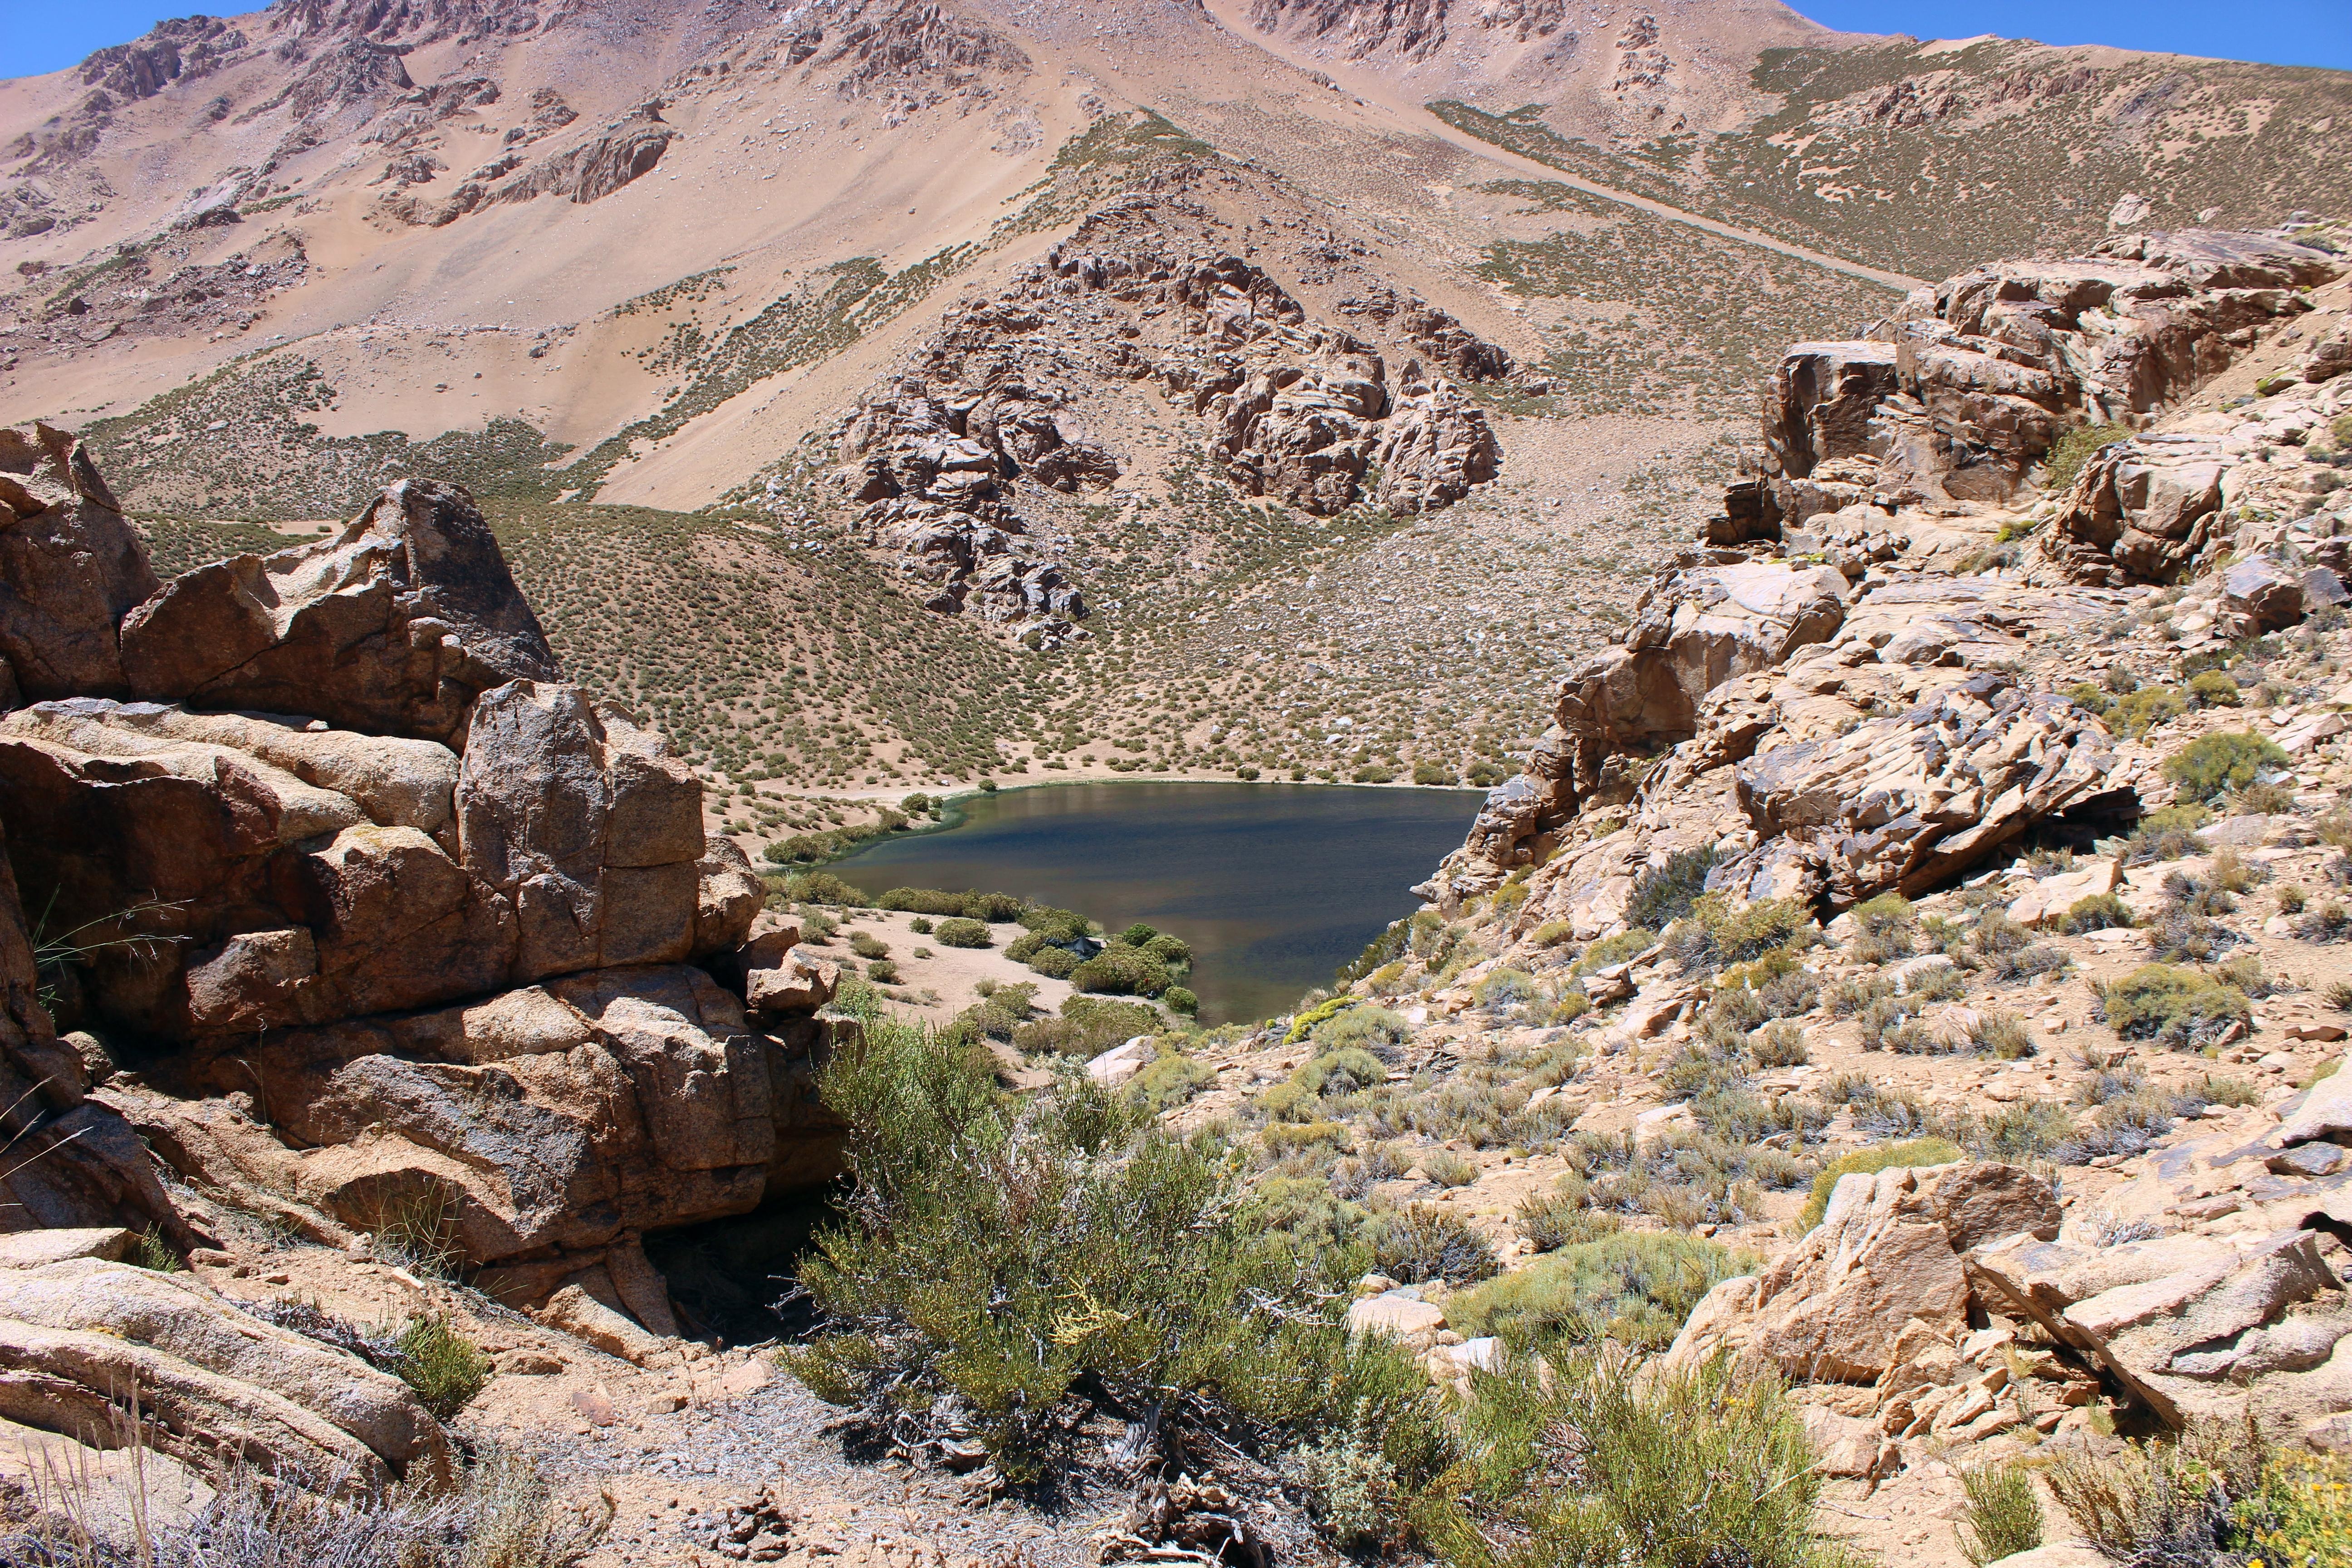
landscape, rock, wilderness, walking, mountain, hiking, trail, adventure, valley, mountain range, cliff, canyon, terrain, ridge, chile, geology, alps, backpacking, plateau, wadi, landform, mountain pass, cochiguaz, geographical feature, mountainous landforms